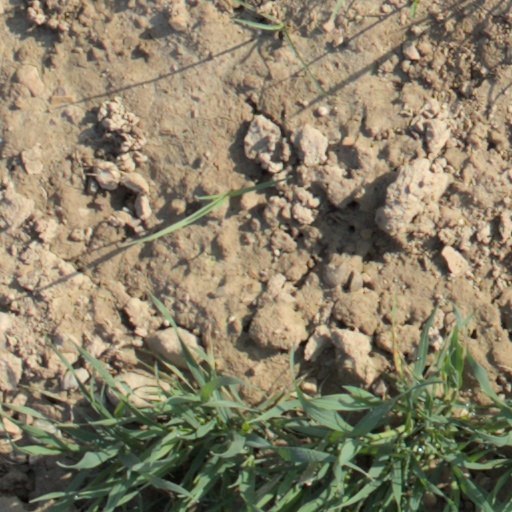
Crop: wheat